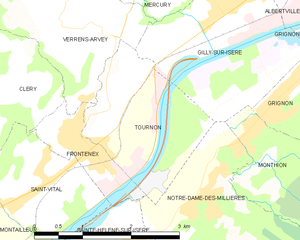
Carte des communes françaises Tournon